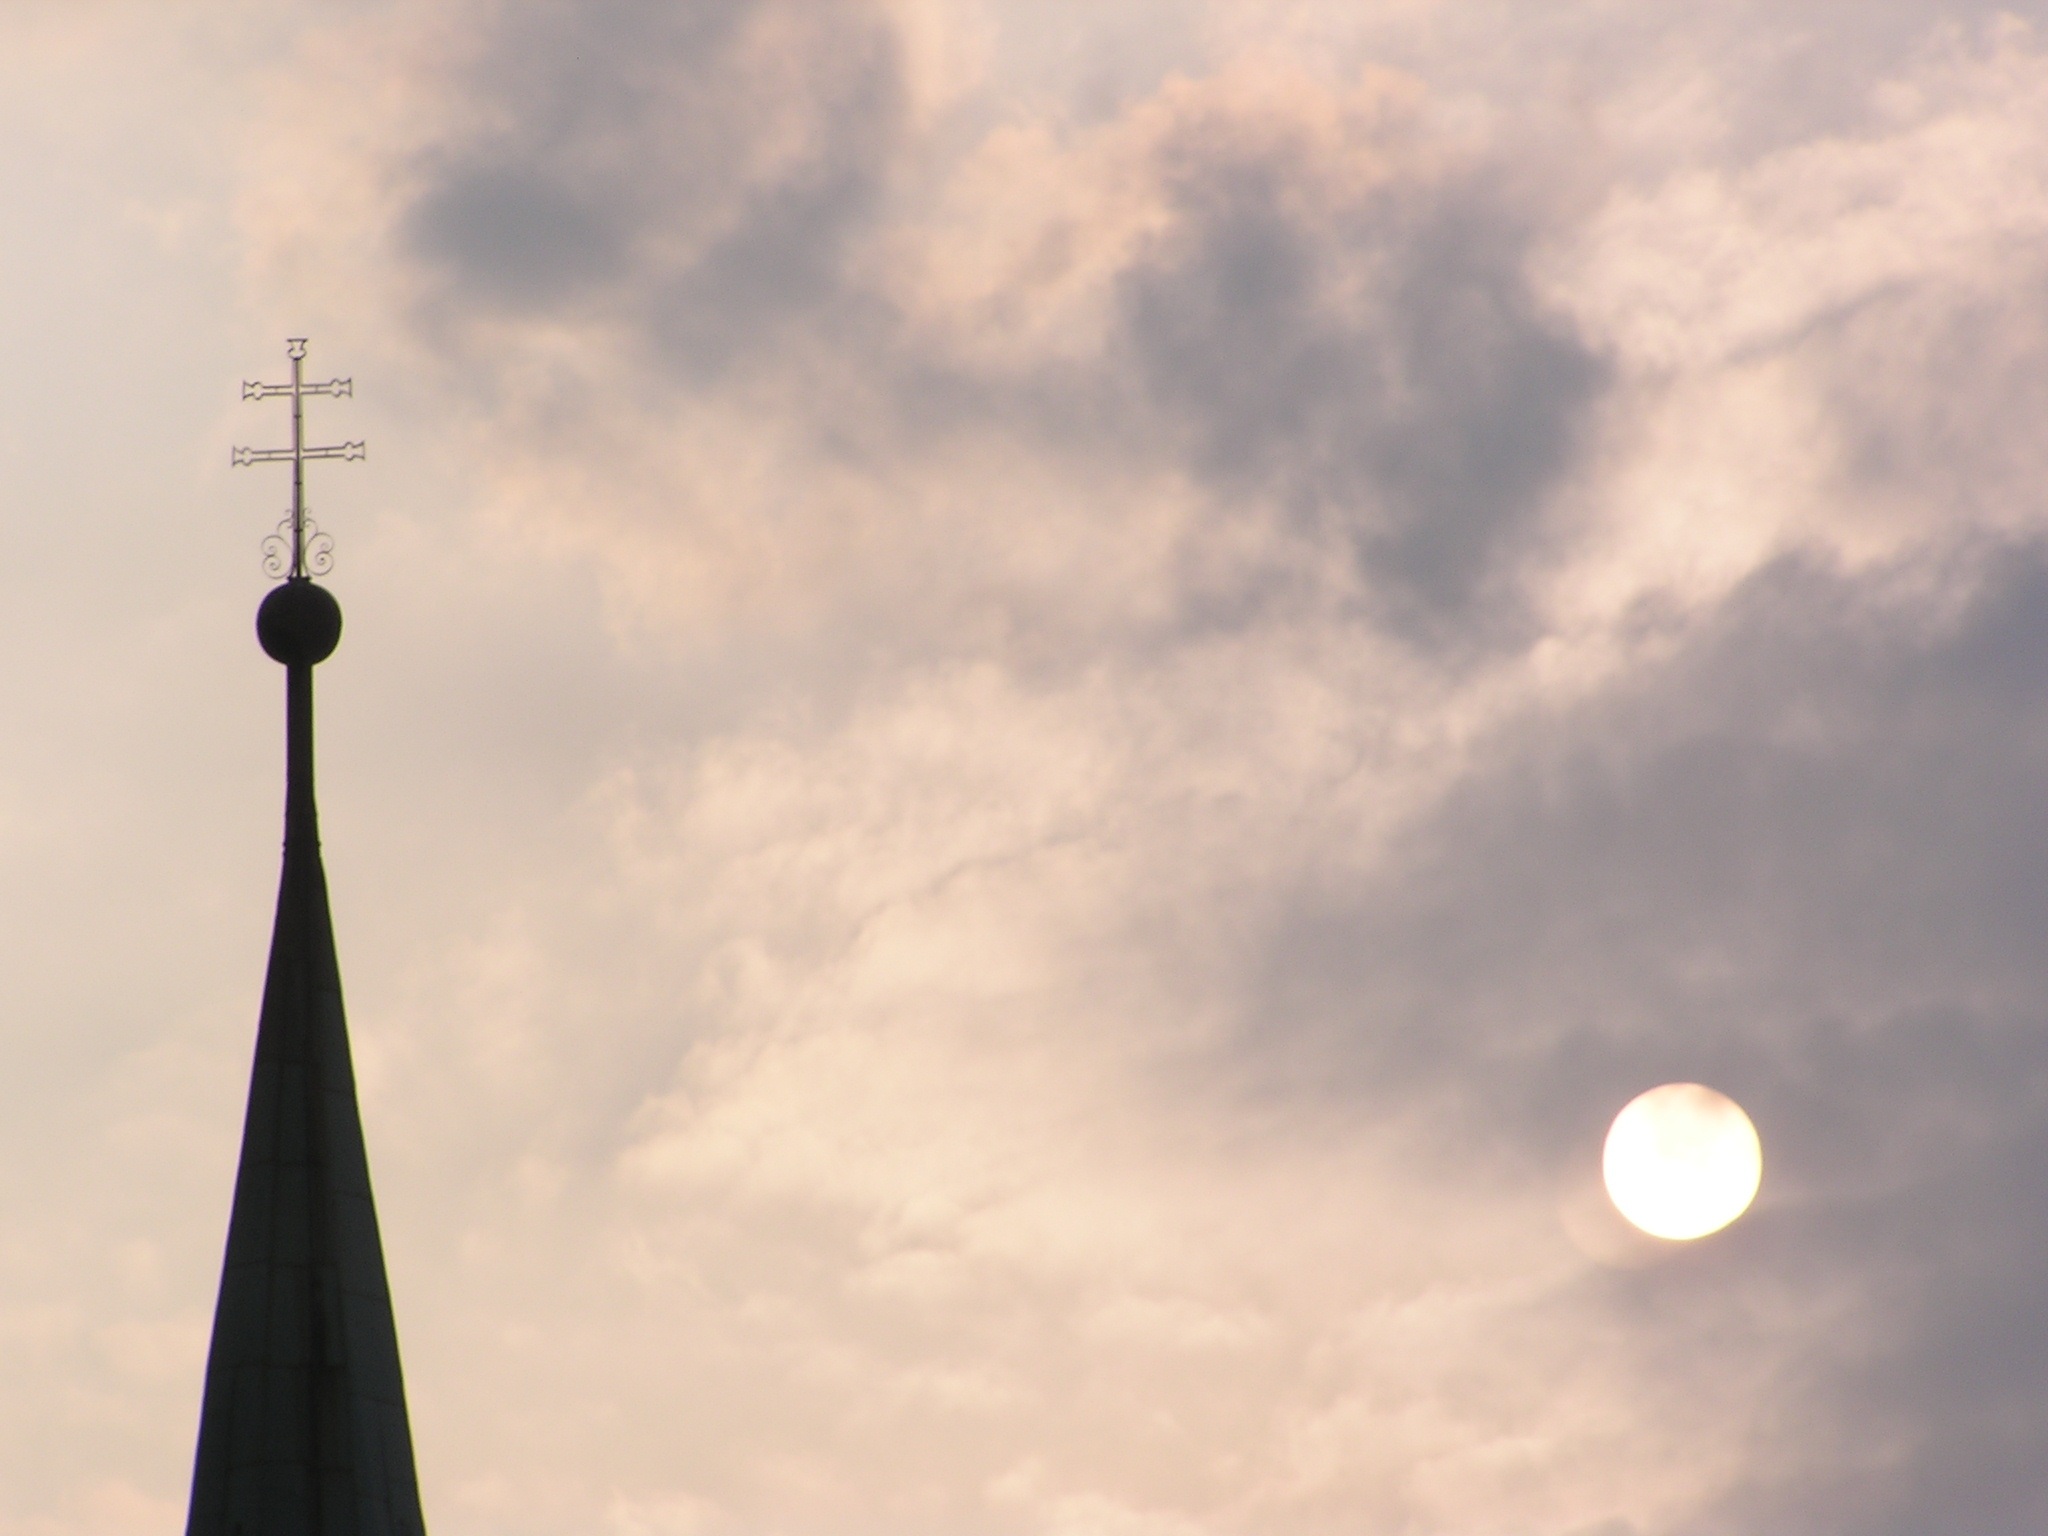
cloud, sky, sunlight, wind, atmosphere, dusk, cross, steeple, christianity, atmospheric phenomenon, atmosphere of earth